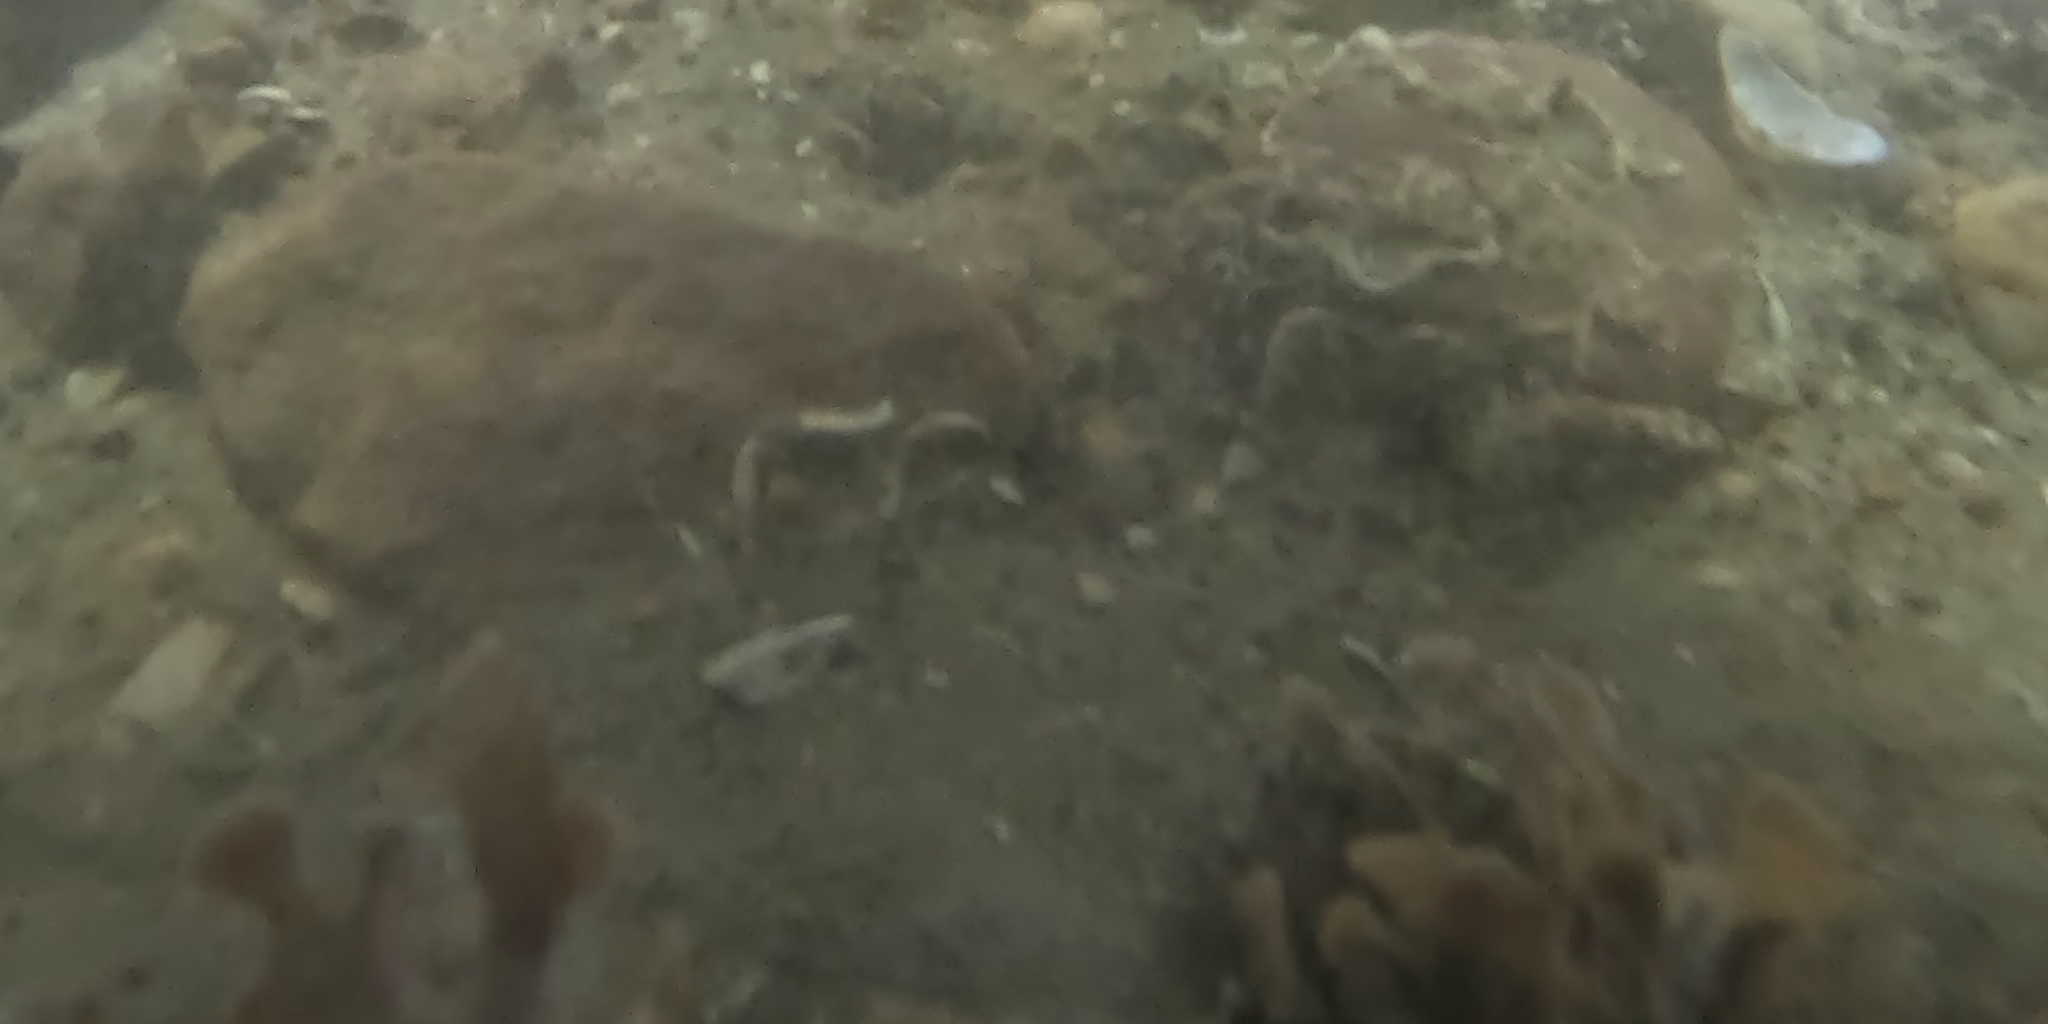
Seabed habitat: stone